William H. Stiles

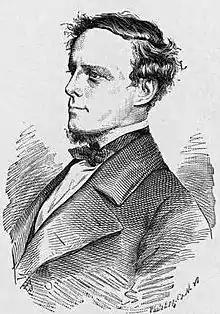
William Henry Stiles

William Henry Stiles (January 1, 1808 – December 20, 1865) was an American lawyer and politician who served one term as a United States Representative from Georgia from 1843 to 1845.